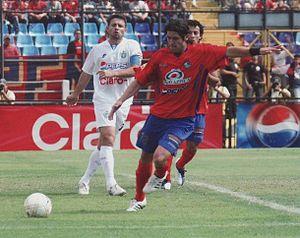
Rolando Fonseca Jiménez est un footballeur costaricien.